Roman Catholic Archdiocese of Samarinda

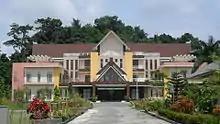
Archdiocese of Samarinda building

The Roman Catholic Archdiocese of Samarinda is an archdiocese located in the city of Samarinda in Indonesia.